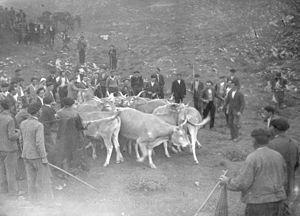
La Junte de Roncal est une cérémonie multiséculaire, connue sous le nom de Tribut des Trois Vaches. Elle est célébrée le 13 juillet de chaque année, au niveau de la borne internationale 262, marquant la frontière entre la France et l’Espagne, au col de la Pierre Saint-Martin sur la commune d'Arette. À cette occasion, les maires béarnais de la vallée de Barétous remettent à leurs homologues de la vallée de Roncal trois vaches en vertu d’un traité vieux de plus de six siècles, considéré comme étant le plus ancien actuellement en vigueur en Europe.